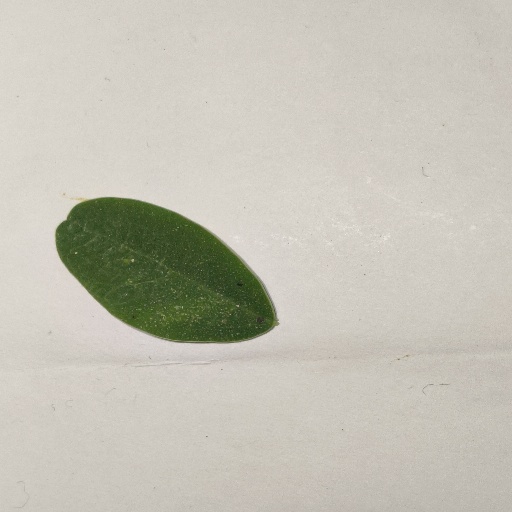
Species: Sojina
Leaf condition: Healthy Leaf